Bode (river)

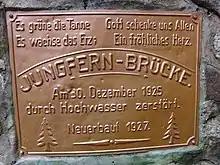
Board by the Jungfern Bridge built in 1927 after its predecessor was destroyed on 30 December 1925

The 'most devastating' floods from the Bode occurred in the years 1539, 1667, 1730, 1740, 1772 and especially at Christmas in 1925. Only on the completion of the Rappbode Dam in 1959 could the risk of flooding be eliminated. The water quantities in the Bode can vary significantly: during the New Year flooding in 1925 a discharge of was recorded, whereas in the following summer of 1926 it fell to just .